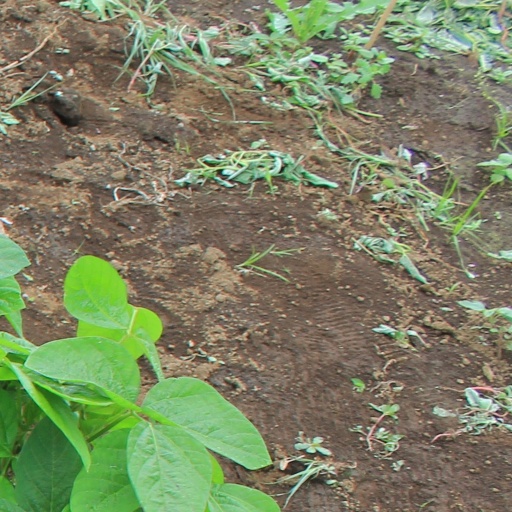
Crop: soybean